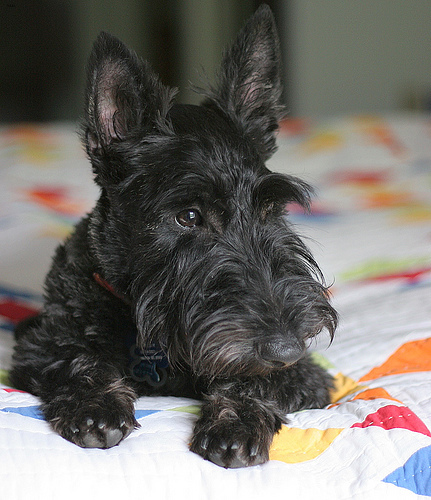
Breed: scottish terrier